Paonia, Colorado

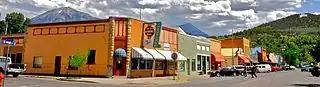
Corner of 3rd and Grand in Paonia, 2009

Paonia celebrates its "Cherry Days" festival annually on the week of July 4. It features parades, family and class reunions, games, arts and crafts, and musical performances. Paonia Cherry Days is one of the longest running outdoor festivals in Colorado. Started by the Paonia Lions Club in 1946, the festival continues to be run by community volunteers.